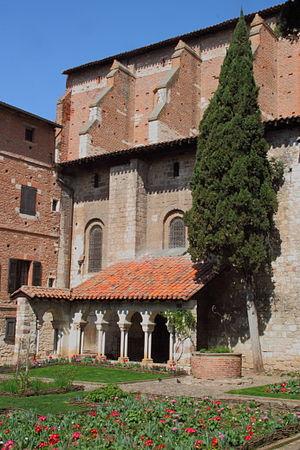
Collégiale Saint-Salvy (Albi)
La cathédrale Sainte-Cécile d'Albi est le siège de l'archidiocèse d'Albi, dans le département du Tarn en France. Elle est construite sur un piton rocheux qui domine le Tarn. Deux siècles auront été nécessaires pour son édification, de 1282 à 1480.